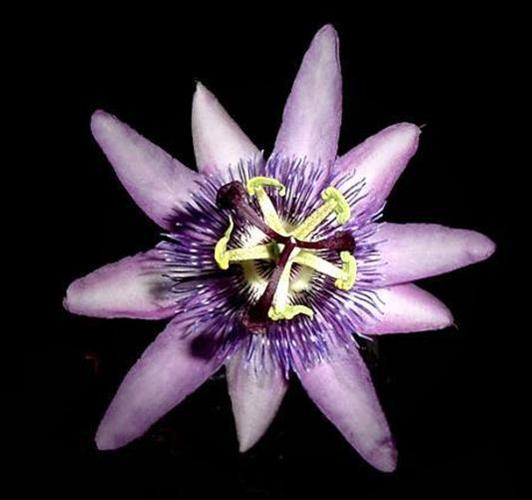
Label: passion flower